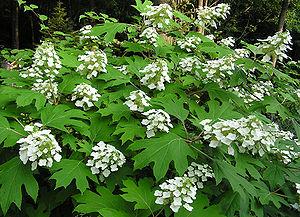
L'hortensia à feuilles de chêne - Hydrangea quercifolia - est un arbuste de la famille des Hydrangeacées originaire d'Amérique du Nord.